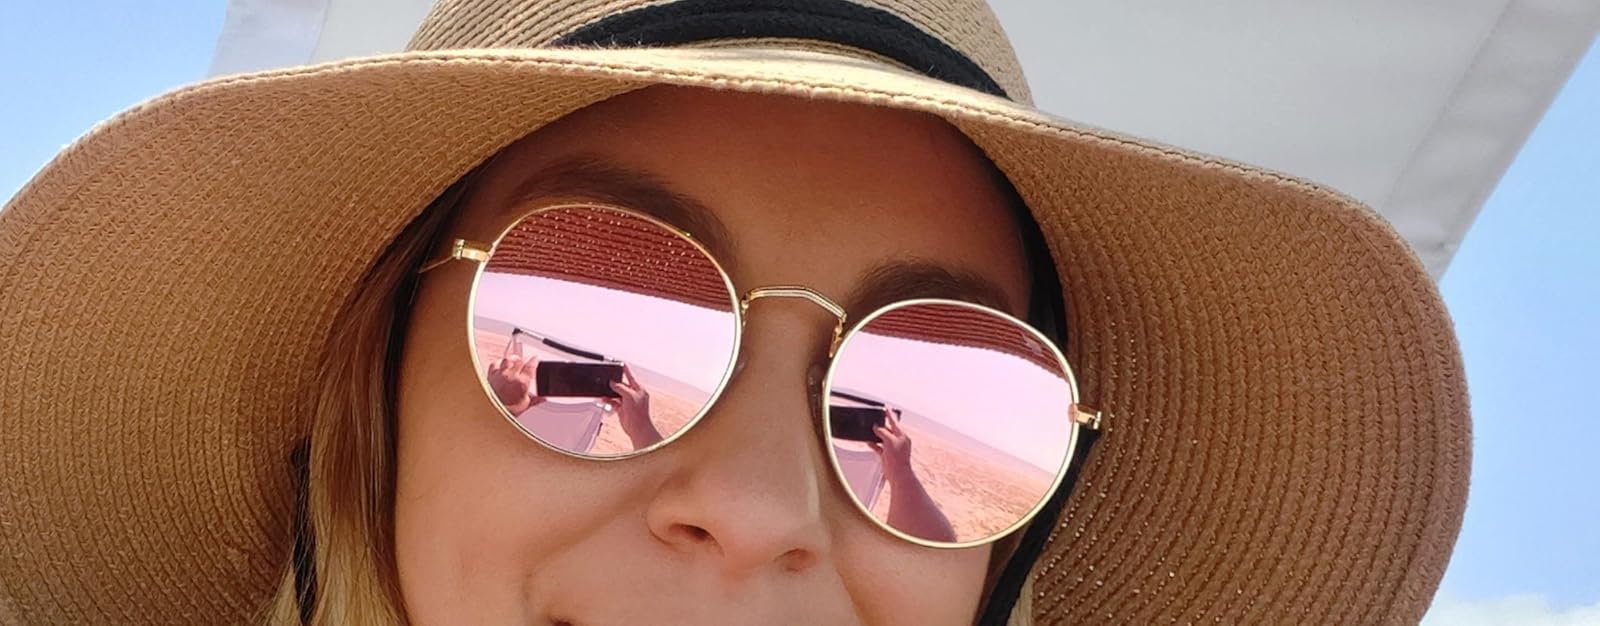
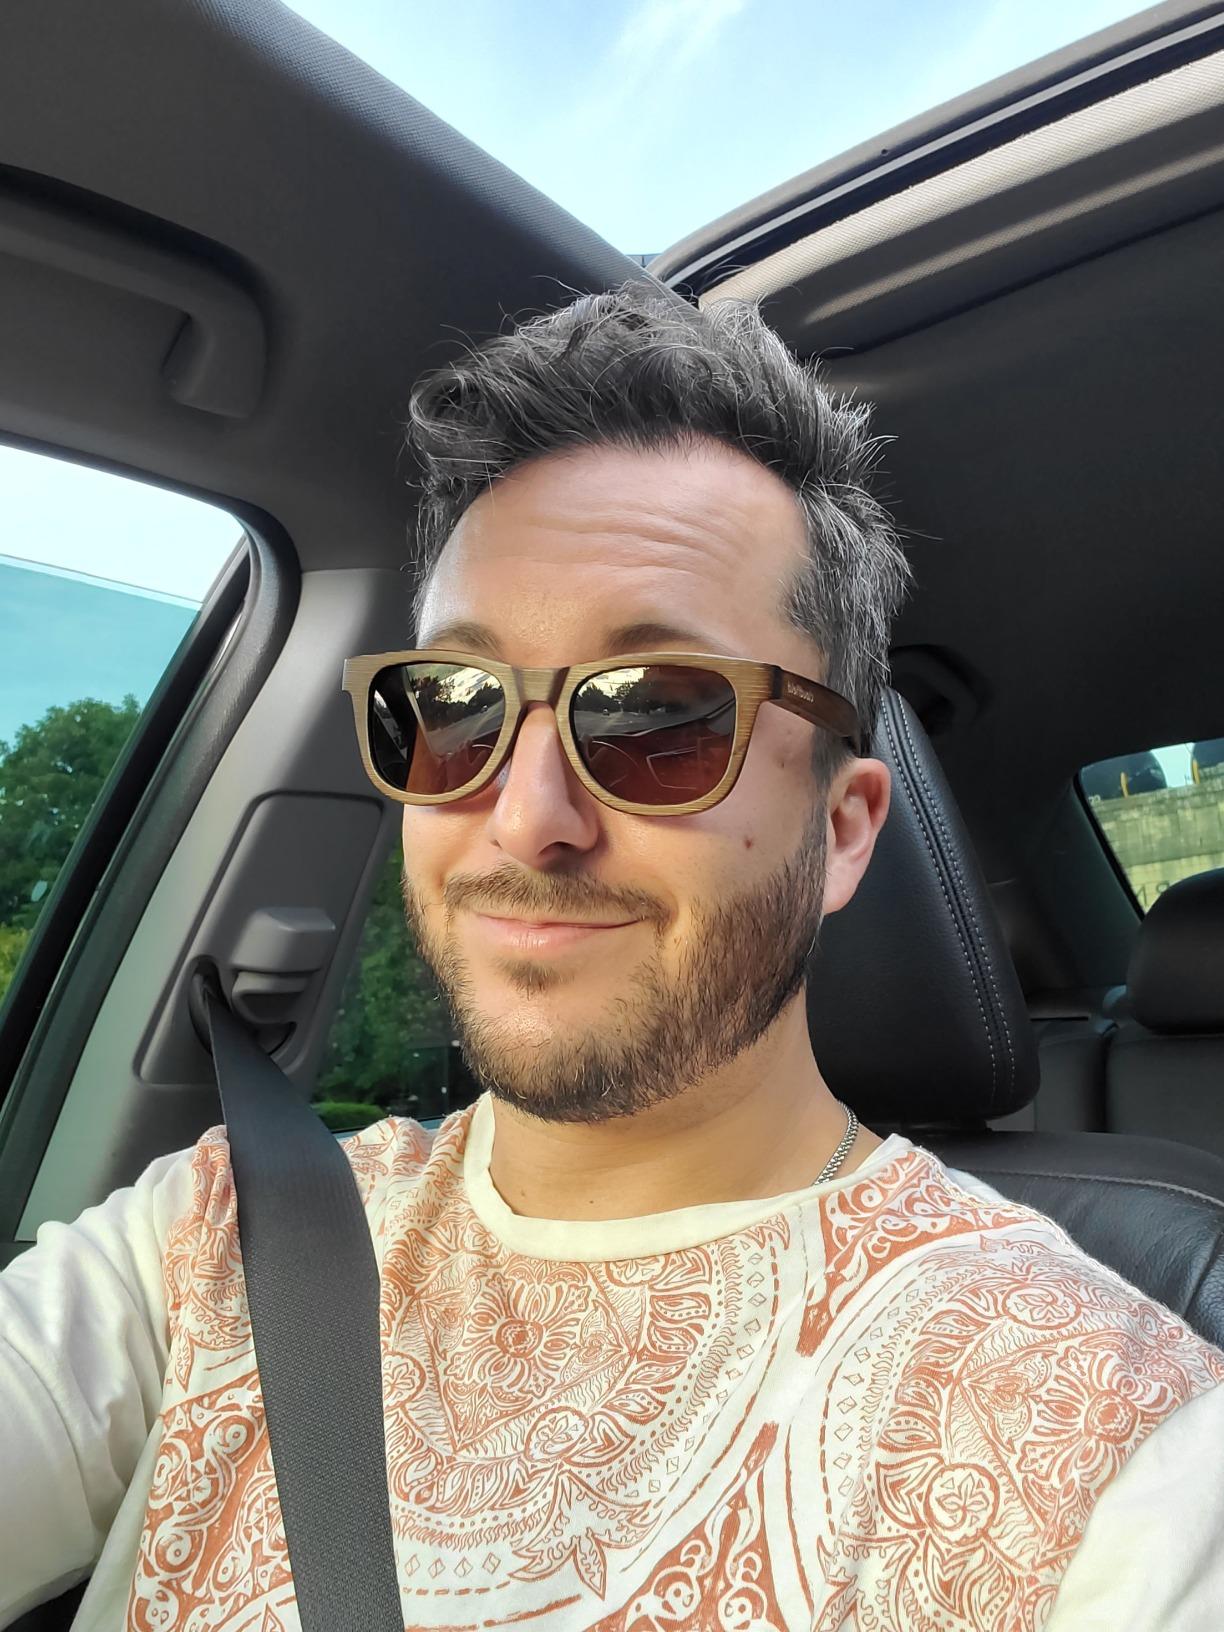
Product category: accessories_sunglasses
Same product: no